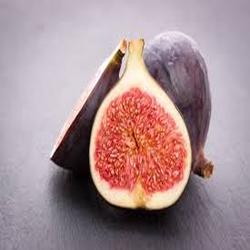
Label: Fig